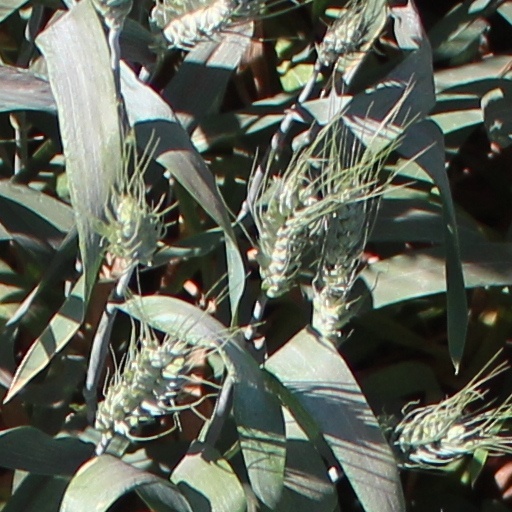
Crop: wheat